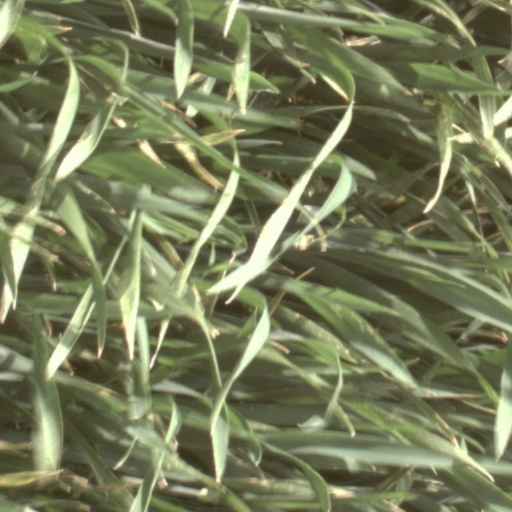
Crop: wheat